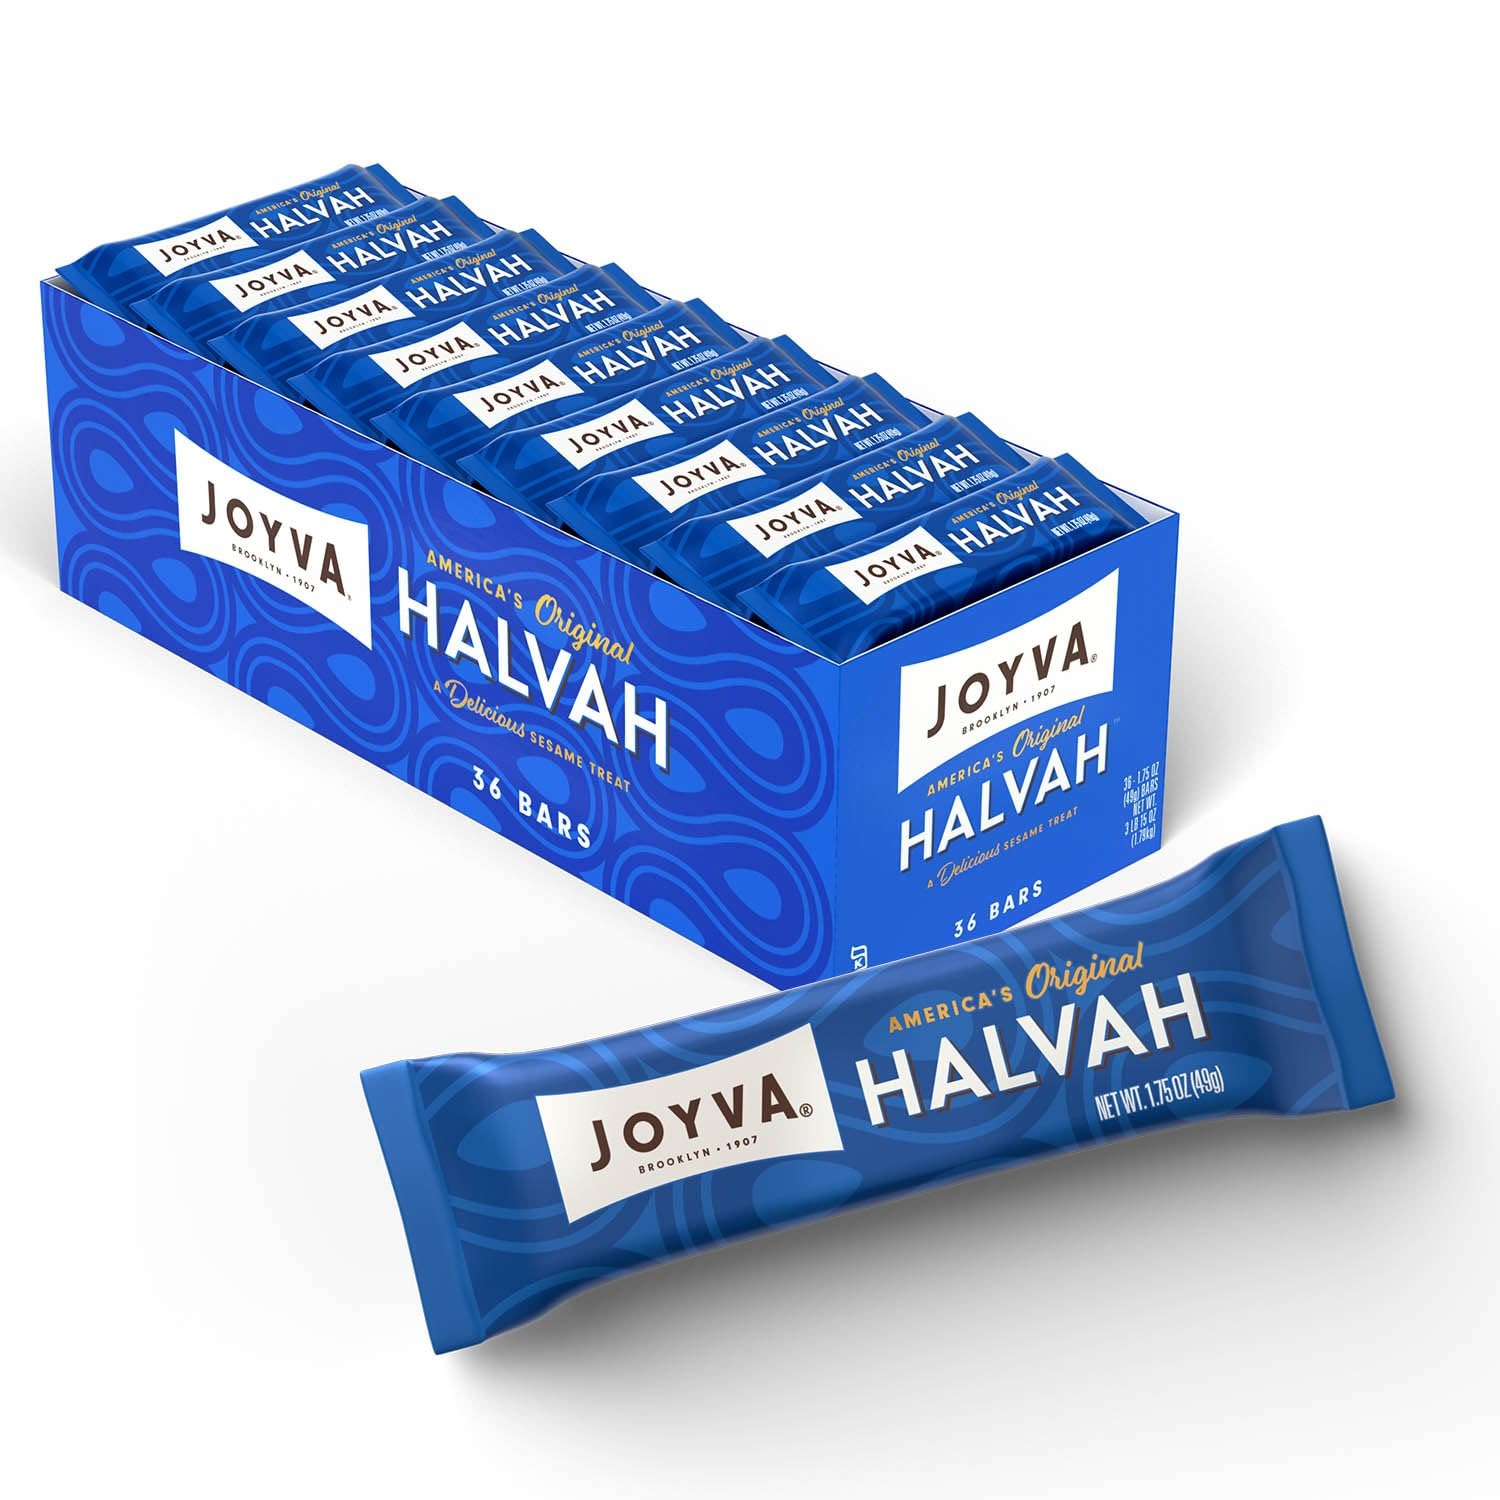
Item Name: Joyva Halvah – Original, 1.75oz Pack of 36 | A Delicious Sesame Treat | Dairy Free, Gluten-Free & Kosher Parve | Handcrafted in Brooklyn
Bullet Point 1: 𝗔𝗠𝗘𝗥𝗜𝗖𝗔’𝗦 𝗢𝗥𝗜𝗚𝗜𝗡𝗔𝗟 𝗛𝗔𝗟𝗩𝗔𝗛 – Halvah is an irresistible old-world sesame confection originating from Mediterranean countries in the 13th century. In 1907, when Joyva Founder Nathan Radutzky came to America from Kyiv, he brought his recipe for Halvah. Made from over 50% crushed sesame seeds called Tahini and a few simple ingredients, our Halvah is mixed by hand in traditional copper bowls into a smooth layered fudge-like texture
Bullet Point 2: 𝗔 𝗗𝗘𝗟𝗜𝗖𝗜𝗢𝗨𝗦 𝗦𝗘𝗦𝗔𝗠𝗘 𝗧𝗥𝗘𝗔𝗧 – Joyva Original Halvah is nutty, flaky, melt-in-your-mouth sesame goodness. An artisanal delicious treat that’s both a little sweet and a little savory, you’ll love how it tastes! Our Original Halvah makes a great snack or dessert and can also be used as a topping, or ingredient. This delicious nostalgic treat comes in a variety of mouth-watering flavors; Original, Chocolate Covered, Marble, Chocolate-Covered Marble, and Pistachio
Bullet Point 3: 𝗧𝗛𝗘𝗥𝗘 𝗔𝗥𝗘 𝗦𝗢 𝗠𝗔𝗡𝗬 𝗪𝗔𝗬𝗦 𝗧𝗢 𝗘𝗡𝗝𝗢𝗬 𝗛𝗔𝗟𝗩𝗔𝗛 – Halvah makes for a great snack for yourself or the whole family and can be crumbled as a topping, baked into desserts, or even added to a gourmet cheese platter. The possibilities are endless! Conveniently packaged to fit in your bag, backpack, or lunchbox for a quick and satisfying snack on the move
Bullet Point 4: 𝗗𝗔𝗜𝗥𝗬 𝗙𝗥𝗘𝗘 & 𝗞𝗢𝗦𝗛𝗘𝗥 – Nothing but carefully selected ingredients are used to make our delicious Halvah confection – handcrafted in Brooklyn, New York, our Halvah is gluten-free, dairy-free, kosher parve, and does not contain any preservatives or artificial colors. What a wonderful treat, just slice it or take a bite!
Bullet Point 5: 𝗕𝗥𝗢𝗢𝗞𝗟𝗬𝗡 𝗠𝗔𝗗𝗘 𝗦𝗜𝗡𝗖𝗘 𝟭𝟵𝟬𝟳 – For over a century, Joyva has been crafting many candy and specialty food items that have been loved for generations – Jell Rings, Marshmallow Twists, Sesame Crunch, Sesame Tahini, and of course the beloved Halvah. Family owned and operated since 1907, it is headquartered in Brooklyn, NY
Value: 36.0
Unit: Count

Price: 42.99